Dance in India

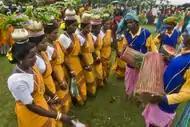

The dancers do not necessarily fall rigidly into the category of "tribal". However, these forms of dance closely depict their life, social relationships, work, and religious affiliations. They represent the rich culture and customs of their native lands through intricate movements of their bodies. A wide variation can be observed in the intensity of these dances. Some involve very slight movement with a groovier edge to it, while others involve elevated and vigorous involvement of limbs.